2024 Stanley Cup Final

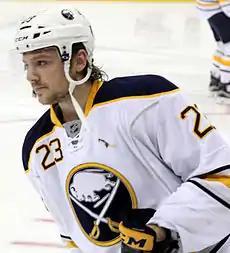
Sam Reinhart (pictured with the Buffalo Sabres) scored the Cup-winning goal in game seven.

In game three, the Panthers opened the scoring in the first period when captain Aleksander Barkov picked the puck off Oilers defenceman Evan Bouchard, leading to a 3-on-2 rush in which Gustav Forsling shot toward the net and Sam Reinhart tipped the puck past Oilers goaltender Stuart Skinner. In the second period, Oilers forward Adam Henrique passed to Warren Foegele, who scored on a breakaway to tie the game 1–1. The Panthers regained the lead after Anton Lundell shot the puck around the boards and Skinner attempted to play the puck, but Eetu Luostarinen sent the puck to an open Vladimir Tarasenko who wristed the puck into the net. Florida then made it 3–1, after Sam Bennett and Matthew Tkachuk forced a turnover in the offensive zone, leading to a Tkachuk-assisted Bennett goal. Barkov shortly made it 4–1, snapping a shot past Skinner after receiving a pass from Evan Rodrigues. In the third period, Philip Broberg brought the deficit for the Oilers down to two when his snap shot went past Panthers goaltender Sergei Bobrovsky. The Oilers then lowered the deficit to one goal when Brett Kulak's shot was deflected in by centre Ryan McLeod. The Panthers ultimately defended their one-goal lead en route to a 4–3 victory, taking a 3–0 series lead.